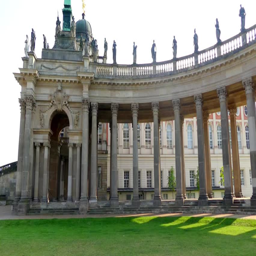
landmark and most representative part of the campus